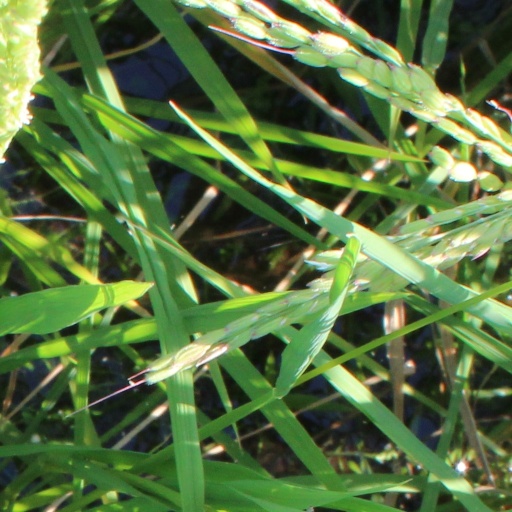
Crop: rice